Avro Canada

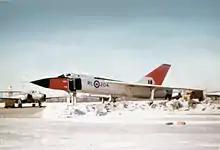
CF-105 Mk 1 interceptor

The need for a newer and much more powerful interceptor aircraft was clear even before the CF-100 entered service. The CF-105 Arrow was rolled out on 4 October 1957, coincidentally the very same day the USSR launched Sputnik 1 into orbit, heralding the dawn of the space age and potentially the end of the Arrow's main target, the long-range bomber. The design was a development of the C104, but with the delta wing raised to the top of the fuselage allowing for simplified structure, easier access to the engines and the weapons bay in the belly, as well as a weapons bay larger than that of the B-24 Liberator or Lancaster bombers. The aircraft was very advanced, powerful, and broke numerous records. Many "firsts" were included, such as fly-by-wire technology, and simultaneous development of a new weapons fire control system and the advanced Orenda Iroquois engine. The weapons were stored in an interchangeable pod in the internal weapons bay, allowing for ease of re-arming and switching from missiles to other kinds of weapons. Only the Mark 1 model (with lower-powered American engines) flew, including one that reached Mach 1.98. The first flight was on 25 March 1958. A total of five Mark 1 aircraft were completed with several of the 29 Mark 2 models (with more powerful Iroquois engines) on the production line nearing completion. The sudden cancellation of the Arrow project by the Canadian government on 20 February 1959 led to a massive corporate downsizing and an attempt to further diversify. Many Avro Aircraft engineers who remained were reassigned to marine, truck and automobile projects. Numerous engineering and technical staff left Avro Canada primarily for the United Kingdom and the United States in a rapid "brain drain".